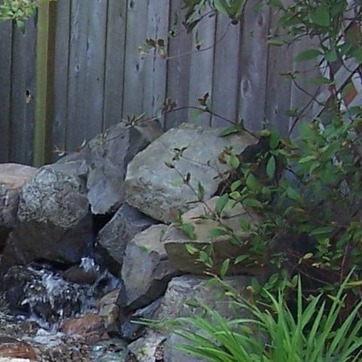
Material: stone